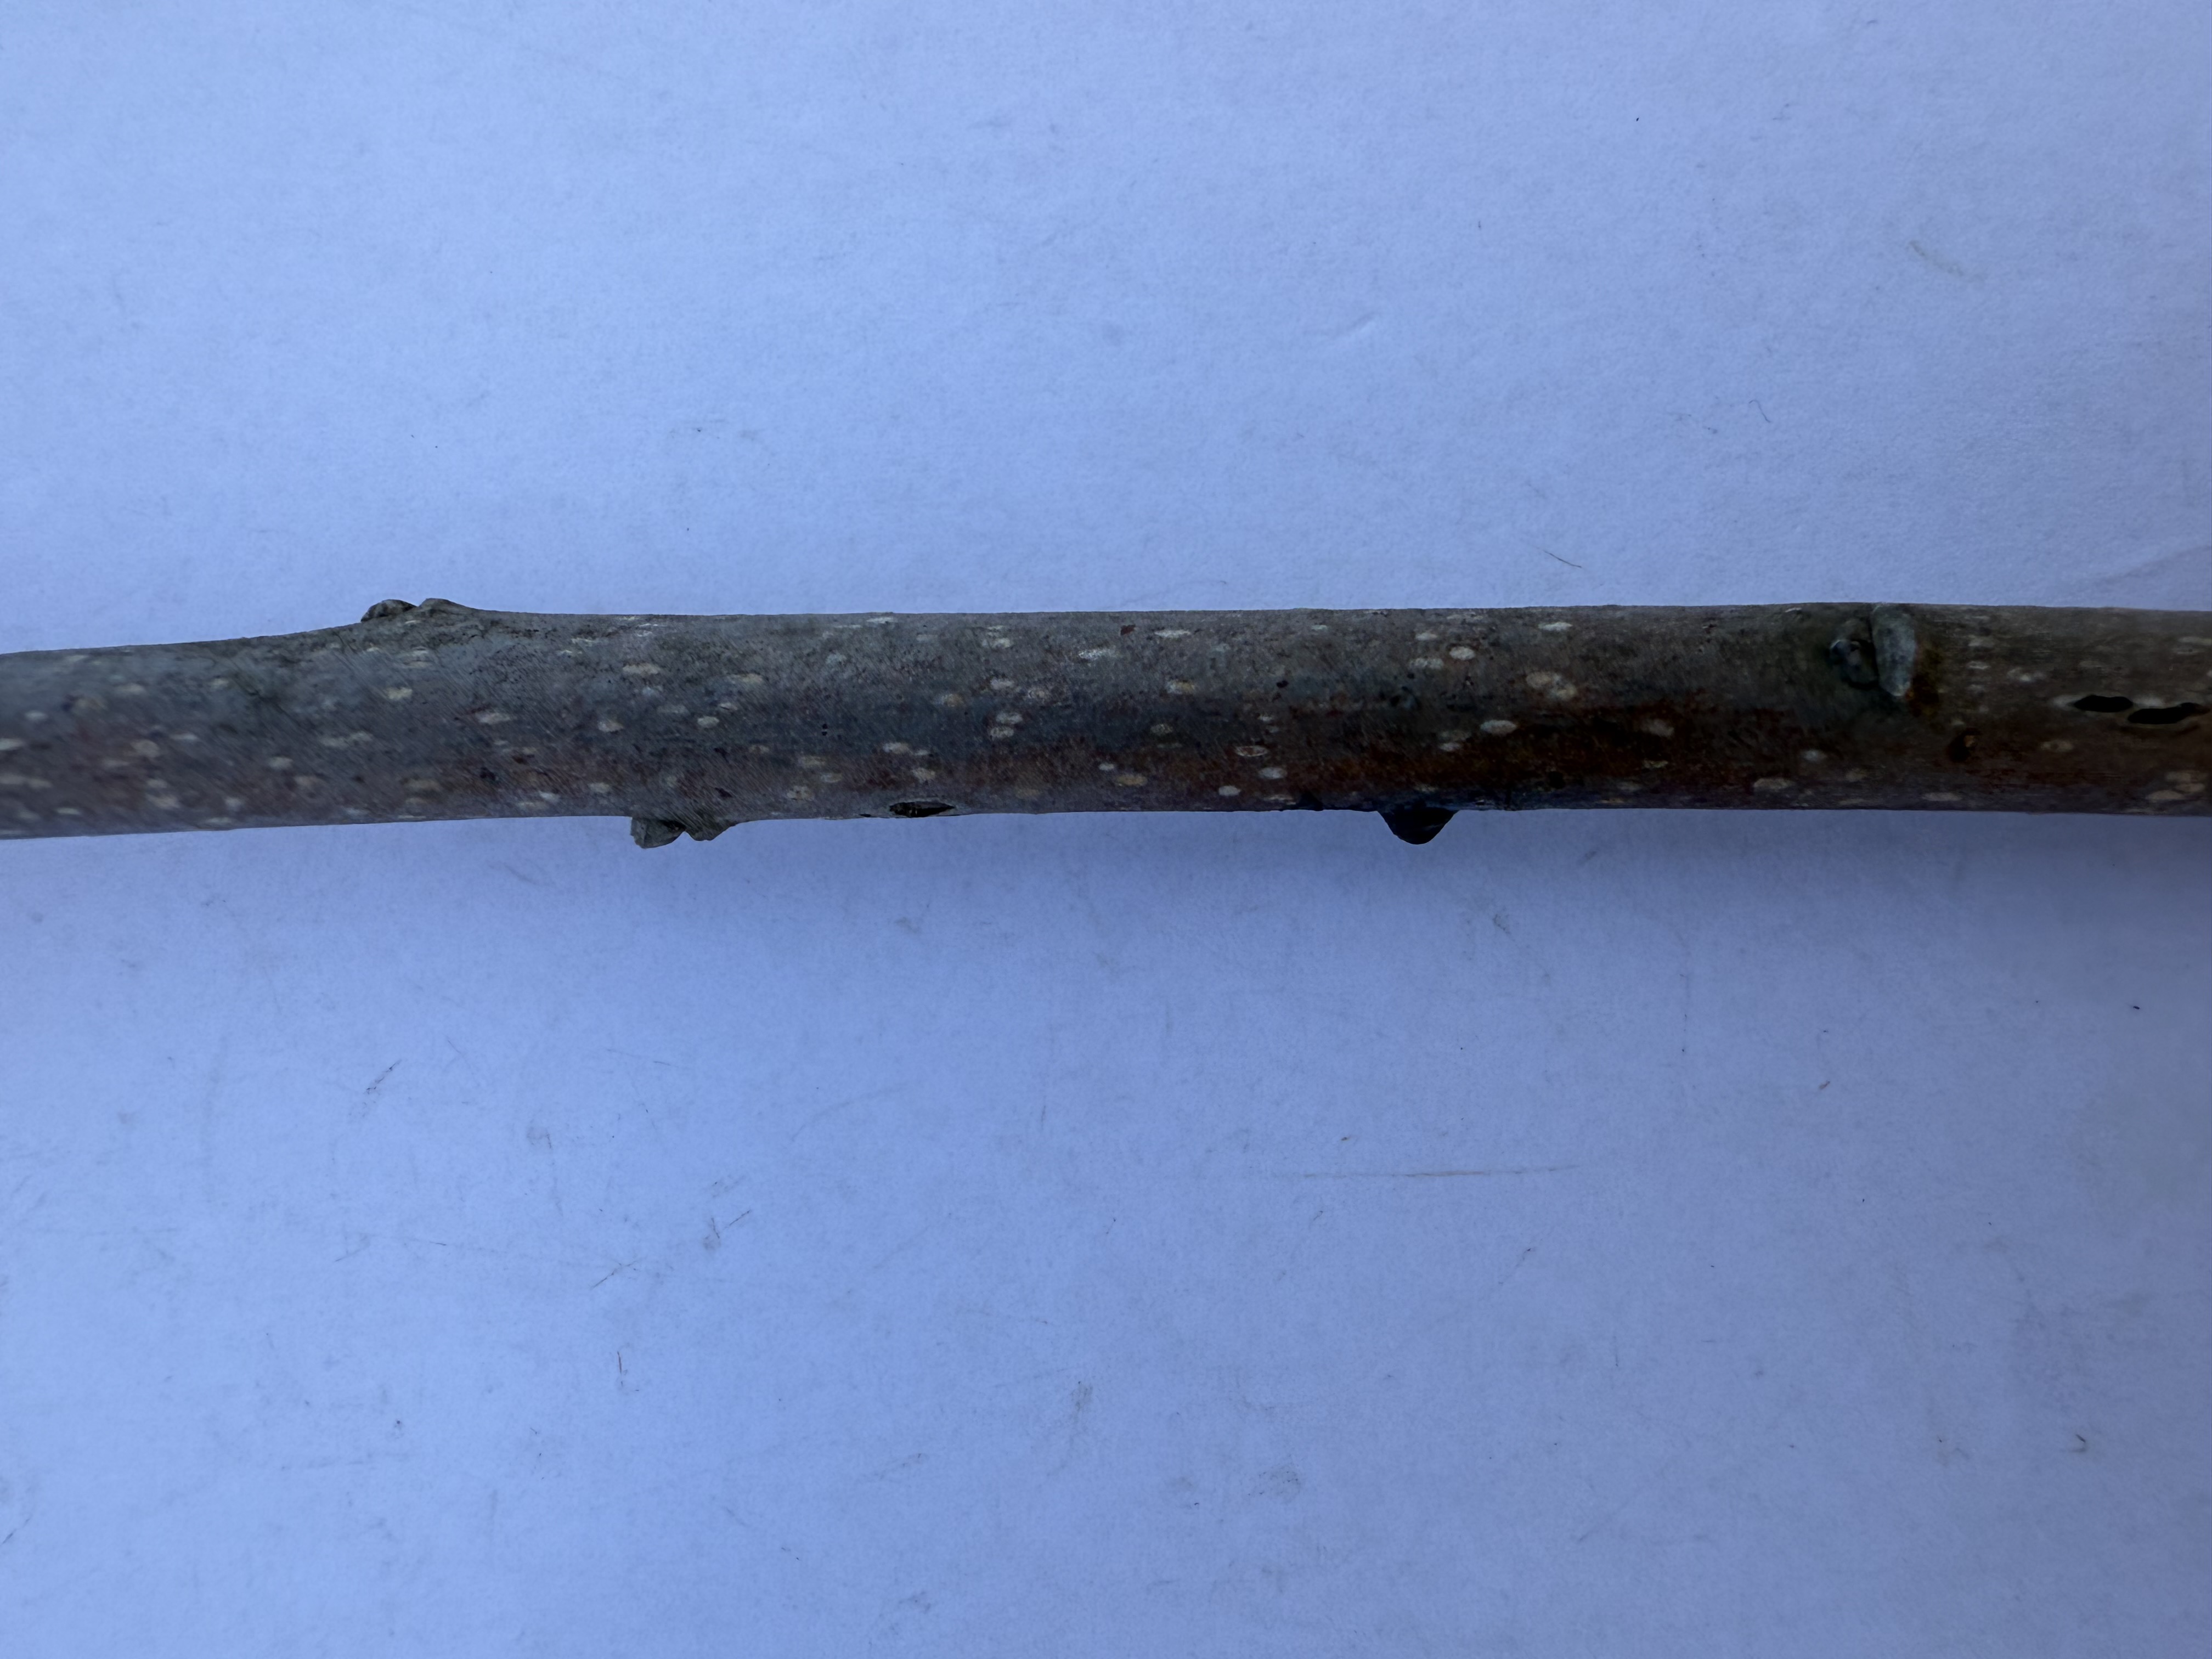
Variety: Hachiya Persimmon